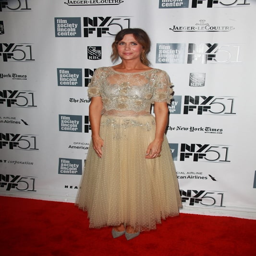
actor at the festival premiere of comedy